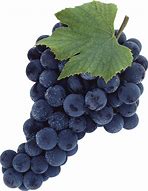
Label: Grapes